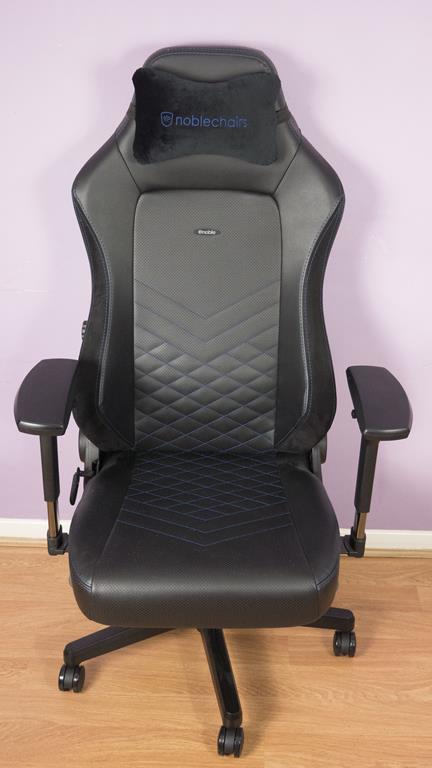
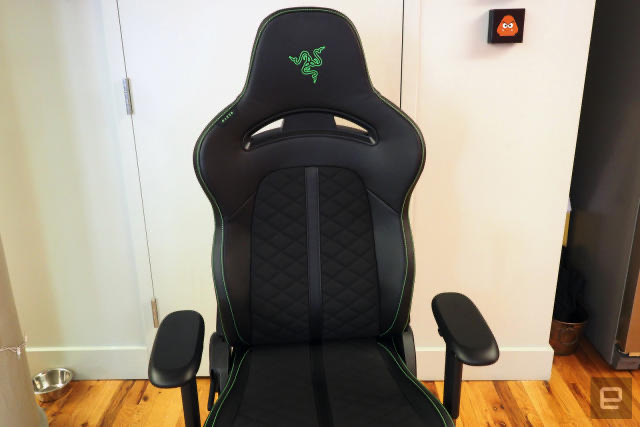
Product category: items_chair
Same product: no